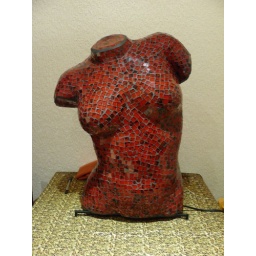
We saw this lamp in the window of E &amp;amp; A Wates and couldn't resist it.